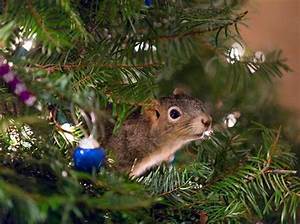
Label: scoiattolo